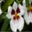
Label: orchid